Matt Walter

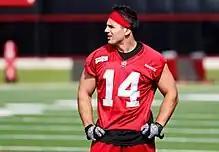
Matt Walter

Matthew John Walter (born July 20, 1989) is a retired professional Canadian football running back. Walter spent 4 seasons with the Calgary Stampeders, he was most recently a member of the Saskatchewan Roughriders of the Canadian Football League (CFL). He was drafted 34th overall by the Calgary Stampeders in the 2011 CFL Draft and was originally signed by the team on May 26, 2011. He played CIS football for the Calgary Dinos and played for the Stampeders from 2011 to 2015.